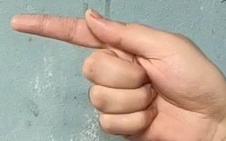
ASL sign: G